Alsace independence movement

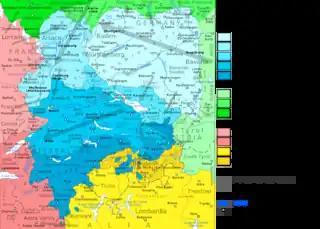
Traditional distribution of the Alsatian language as an Upper Rhine German or Alemannic dialect in the 19th and 20th century.

The expansionist doctrines of France since the time of Louis XIV has caused Alsatians to be subject to many shifts in European history.